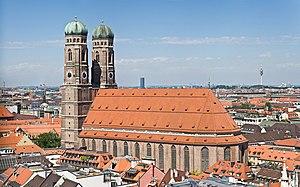
La démographie de l'Allemagne est l'ensemble des données et études concernant la population de l'Allemagne à toutes les époques. Ces données sont notamment calculées par Destatis.
Munich est une ville allemande, capitale du Land de Bavière. Avec 1 552 762 habitants intra-muros au 30 septembre 2019 et 2 351 706 habitants dans son aire urbaine, elle est la troisième ville au niveau national par la population après Berlin et Hambourg. La Région métropolitaine de Munich, qui englobe également Augsbourg et Ingolstadt, compte quant à elle plus de cinq millions d'habitants. Traversée par l'Isar, affluent du Danube, elle se situe dans le district de Haute-Bavière, au pied des Alpes bavaroises.